Mark Millar (footballer)

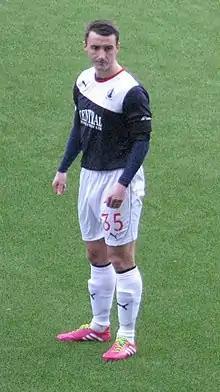
Millar playing for Falkirk in 2013

Mark Millar (born 23 February 1988) is a Scottish footballer who played as a central defender and central midfielder.